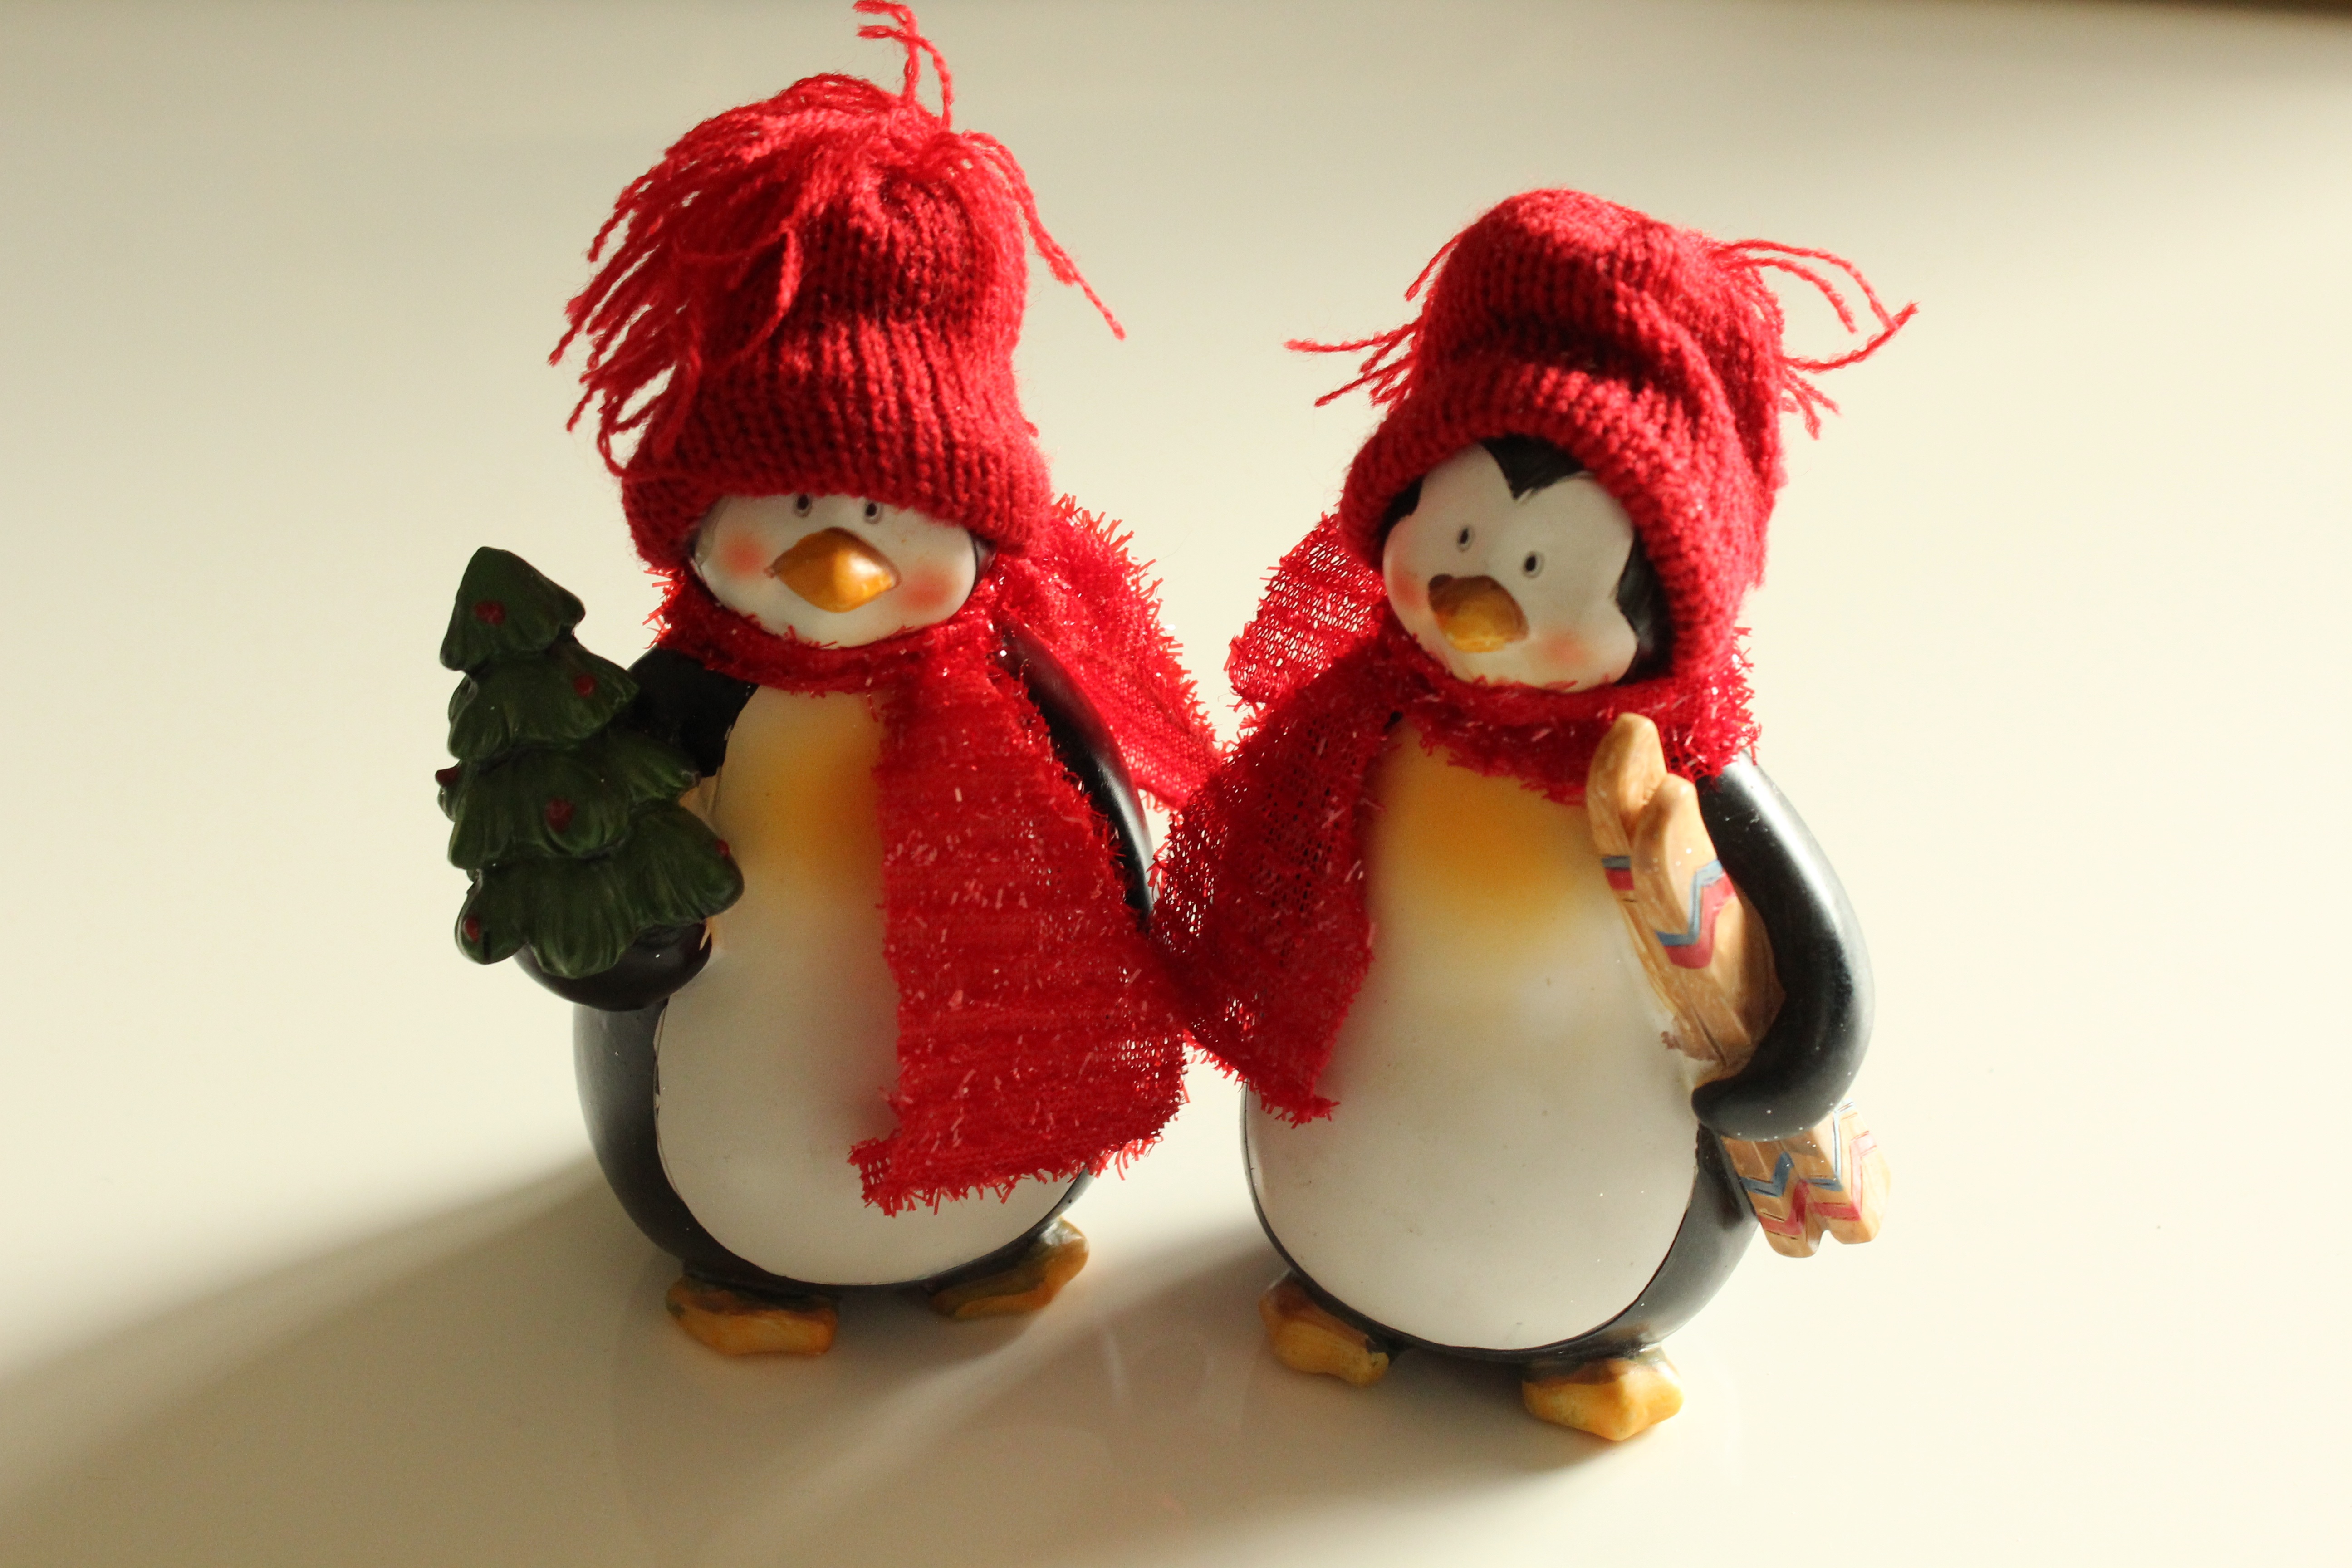
winter, flower, cute, red, christmas, toy, material, penguin, textile, art, fun, decorative, stuffed toy